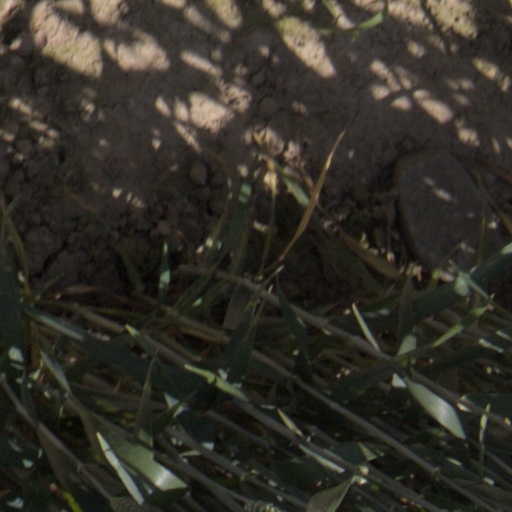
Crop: wheat